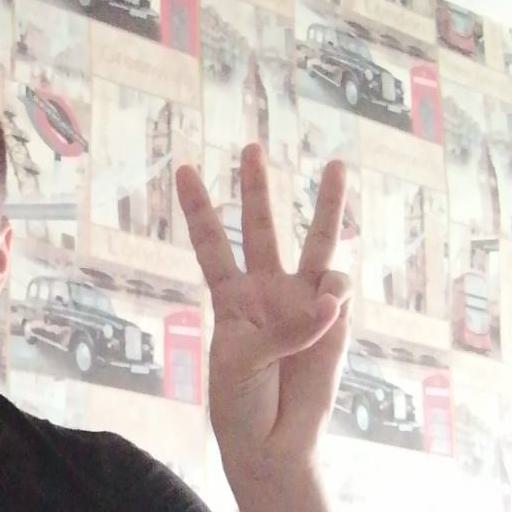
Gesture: three